St Mary's Church, Haverfordwest

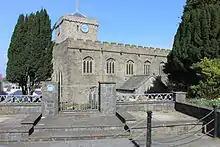
St Mary's Church

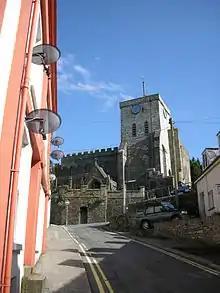
St Mary's at the top of the town

St Mary's Church is an Anglican church in the centre of Haverfordwest, Pembrokeshire, Wales, prominently visible at the top of the town's High Street. The church dates from the 12th century and is a Grade I listed building